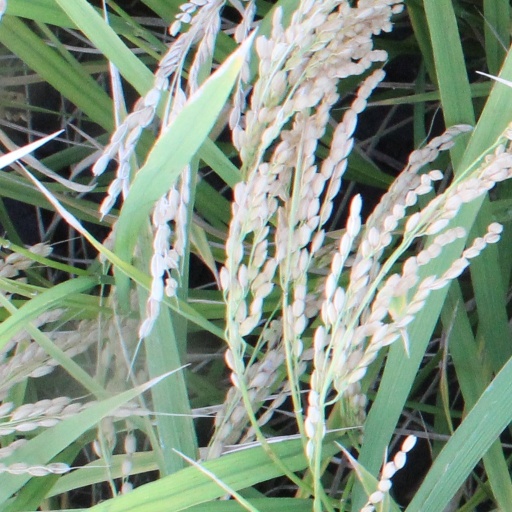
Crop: rice